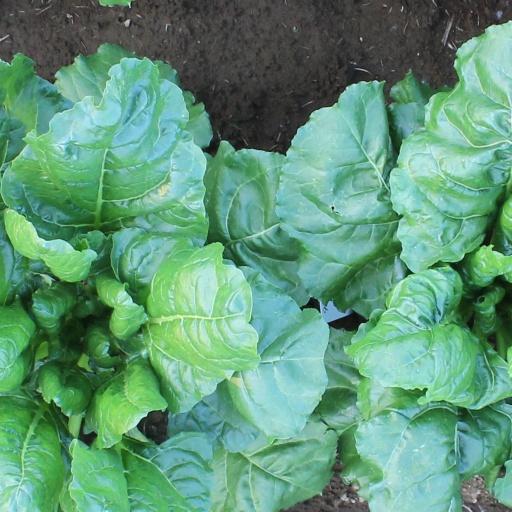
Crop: sugar beet